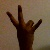
The image shows a hand gesture representing the number 7 in Indian Sign Language.